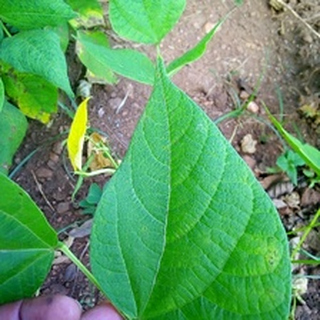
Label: healthy_bean